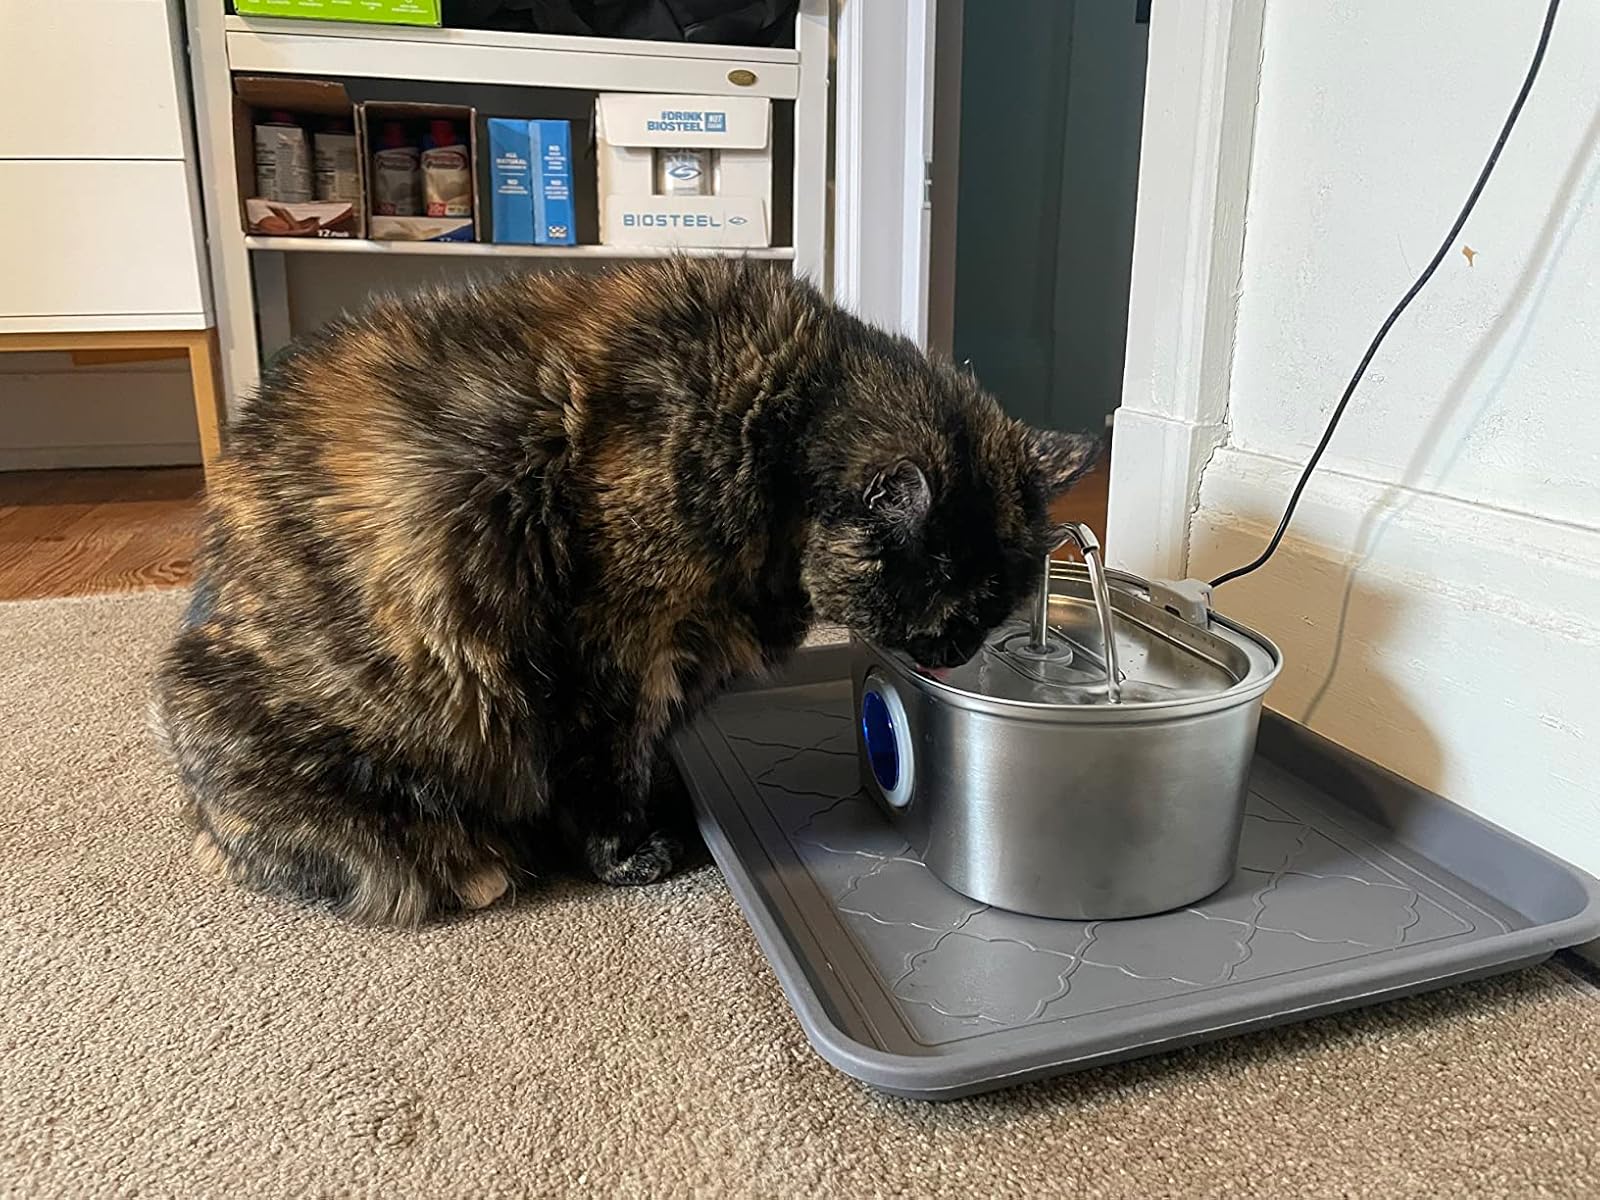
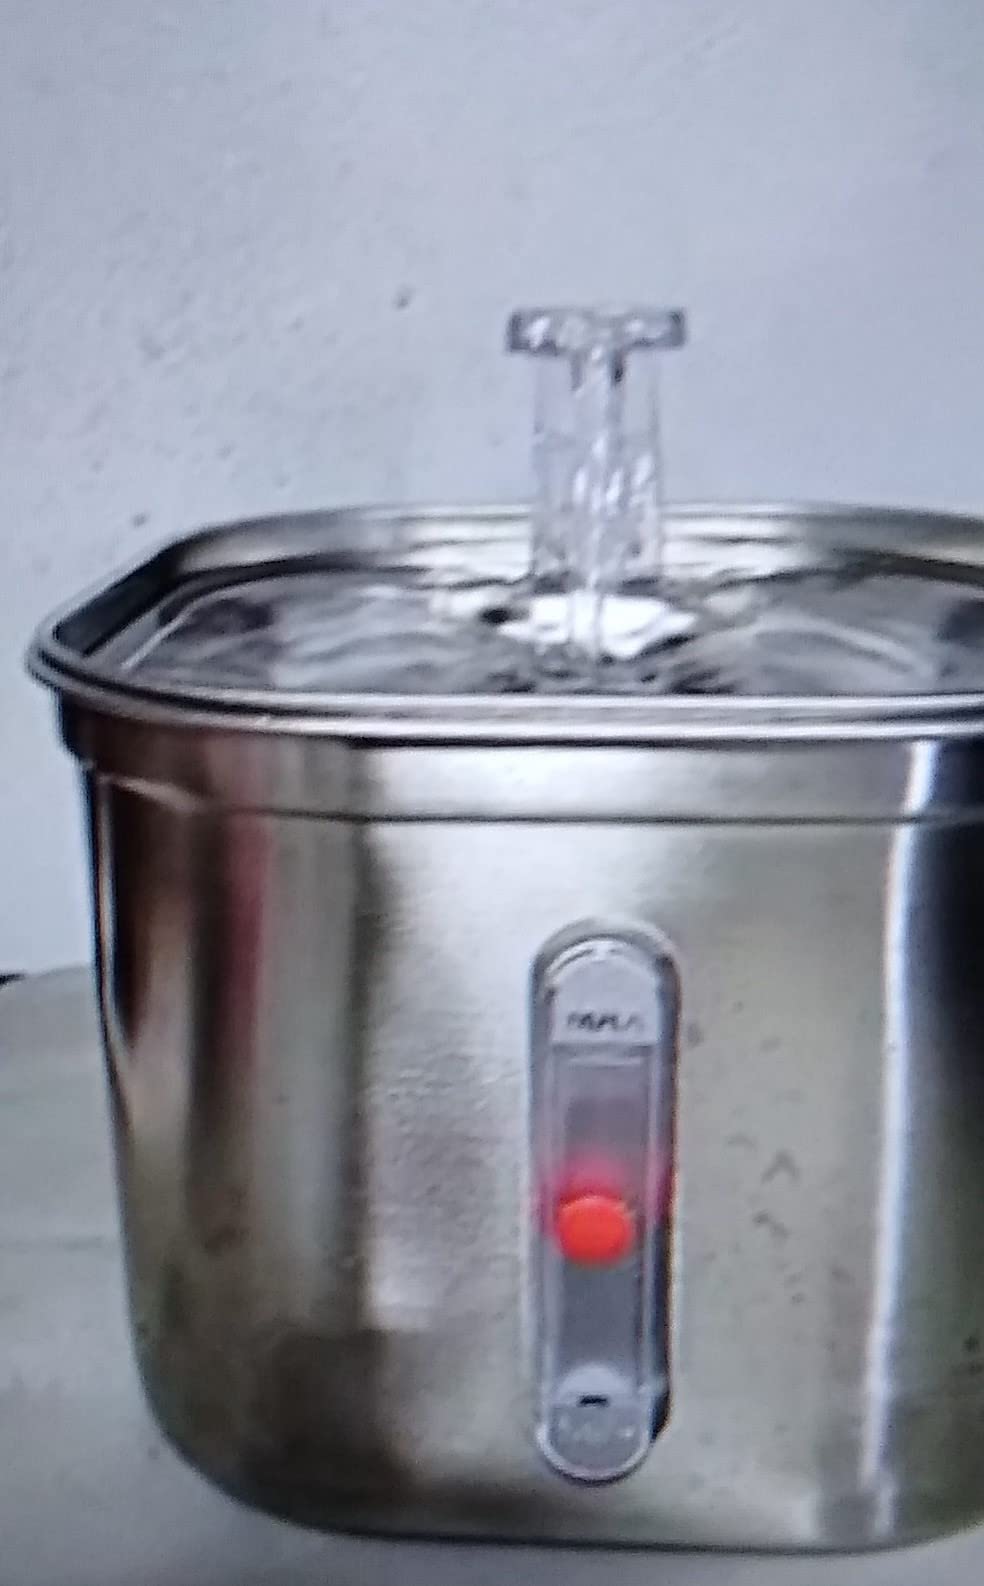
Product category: items_bowl
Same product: no